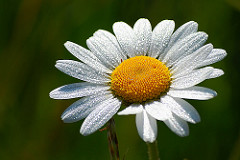
Flower: daisy